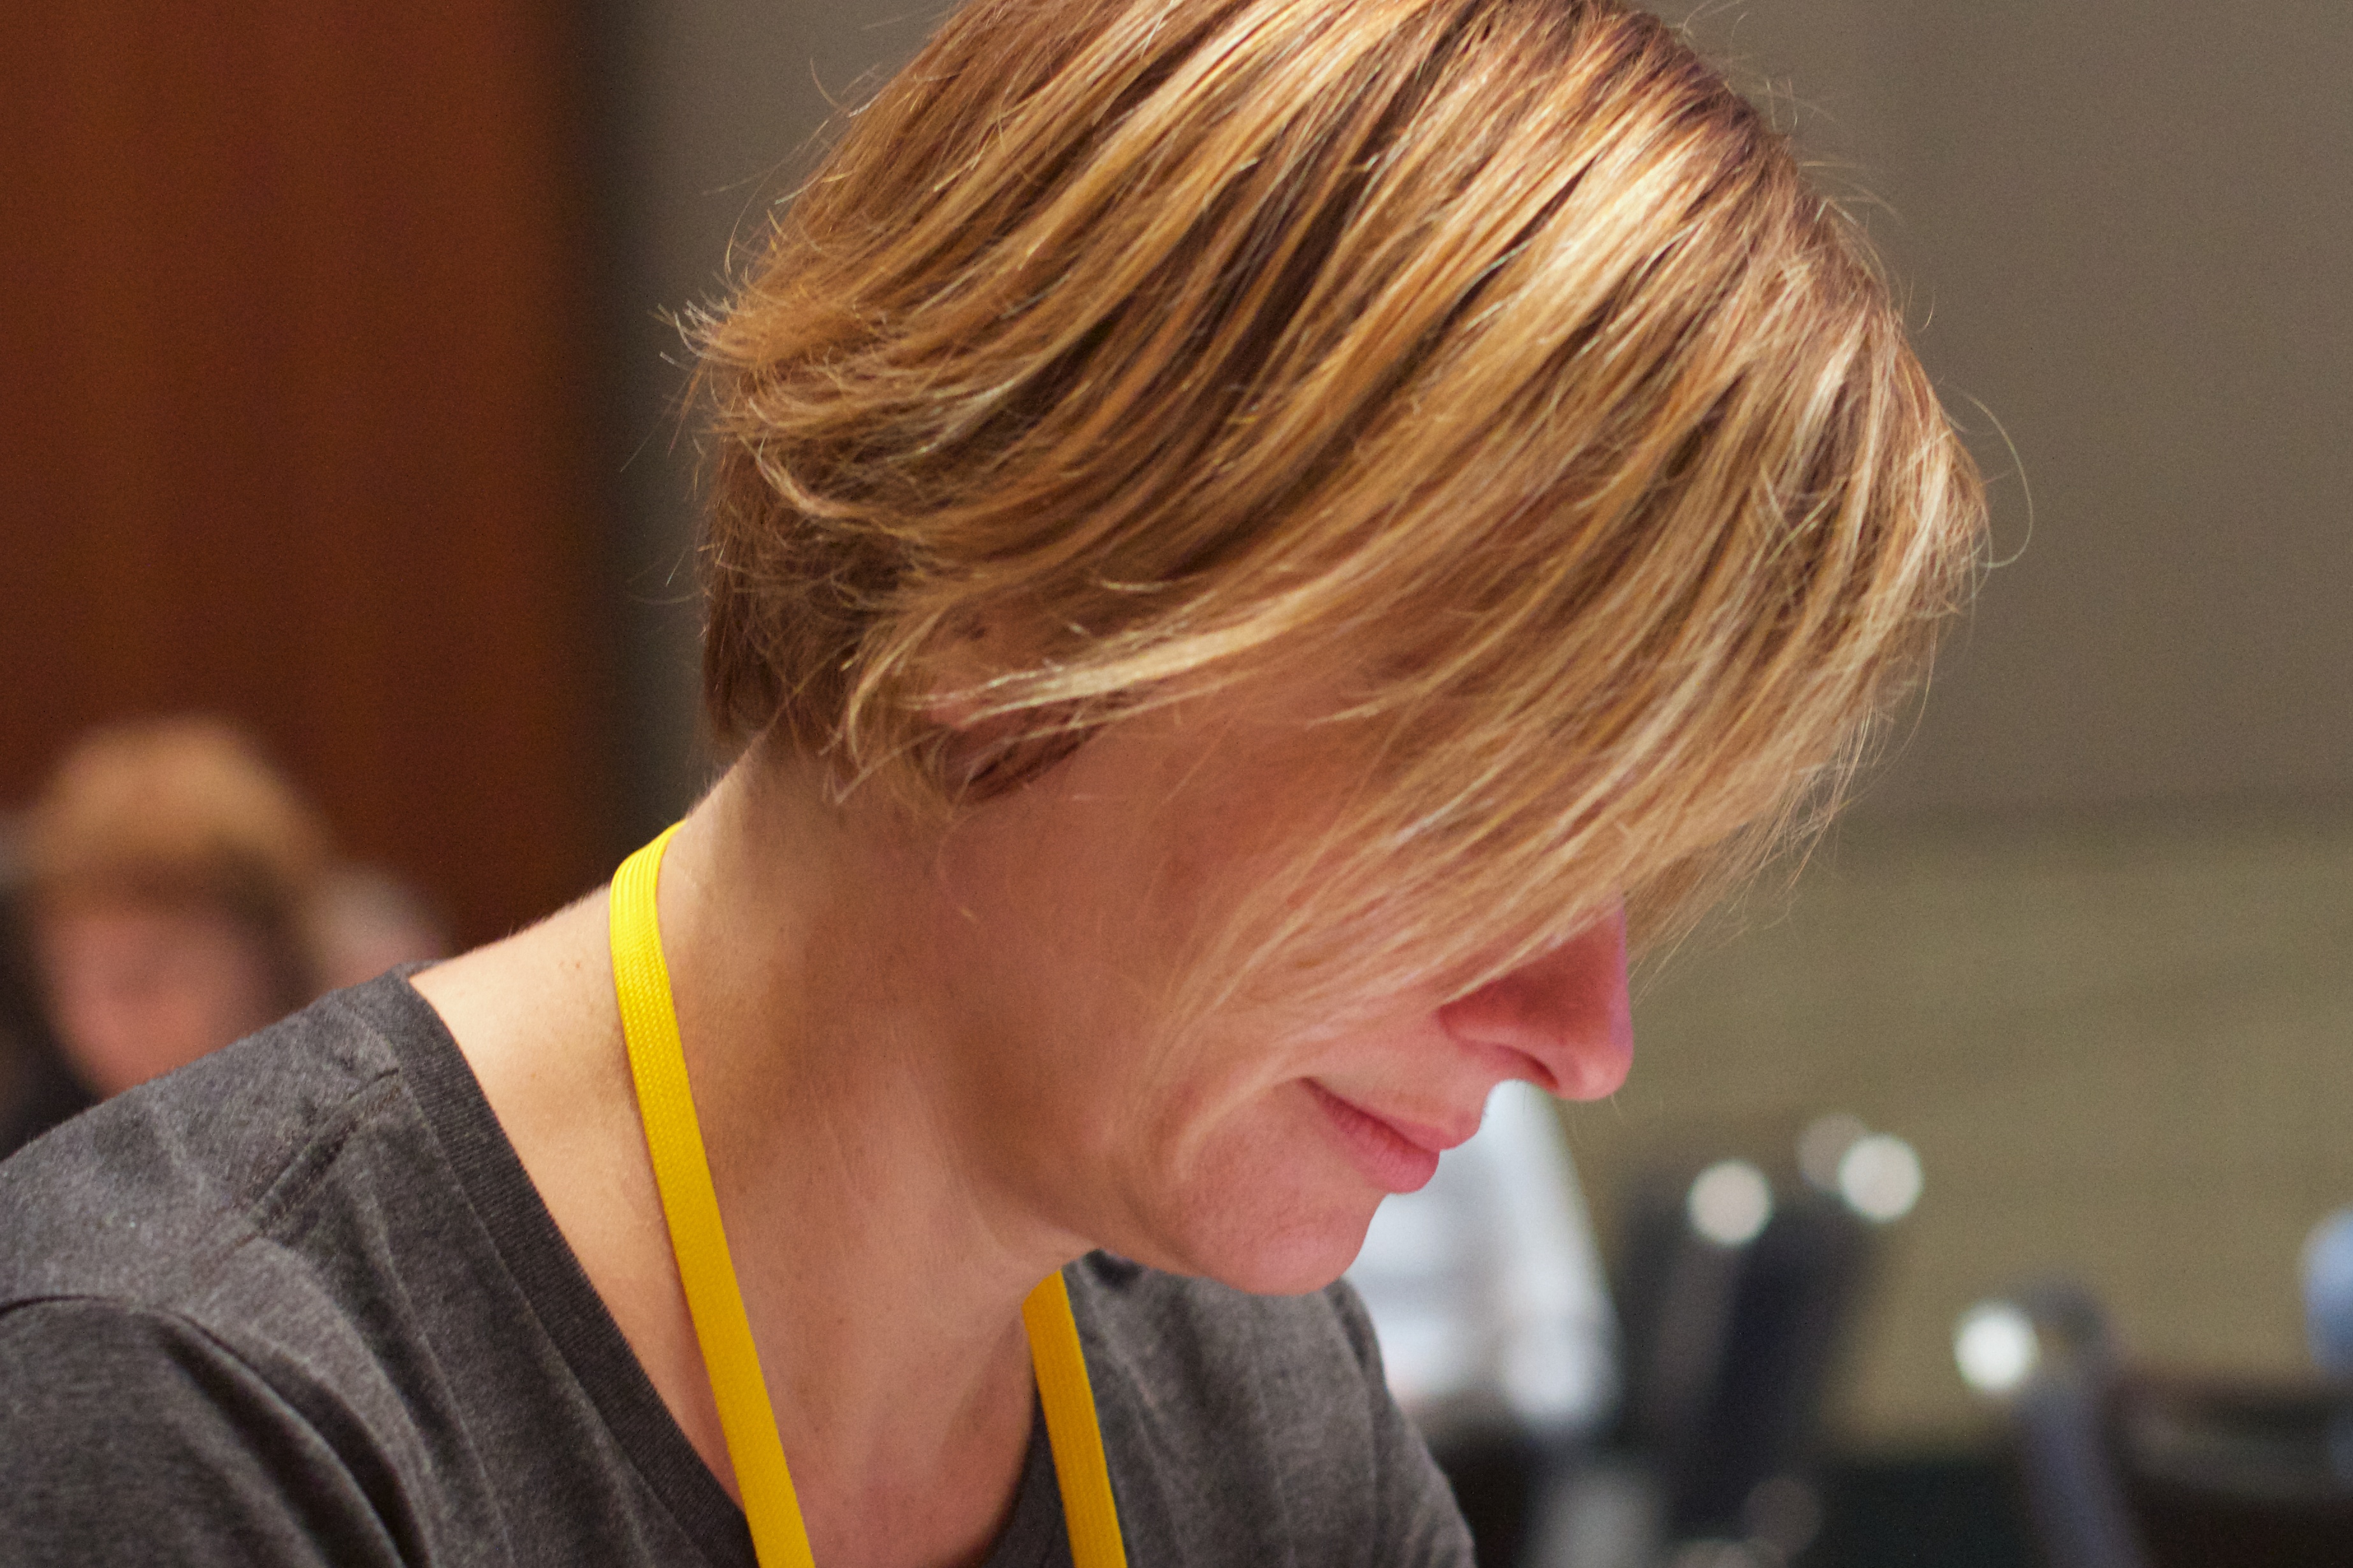
person, hair, hairstyle, opened16